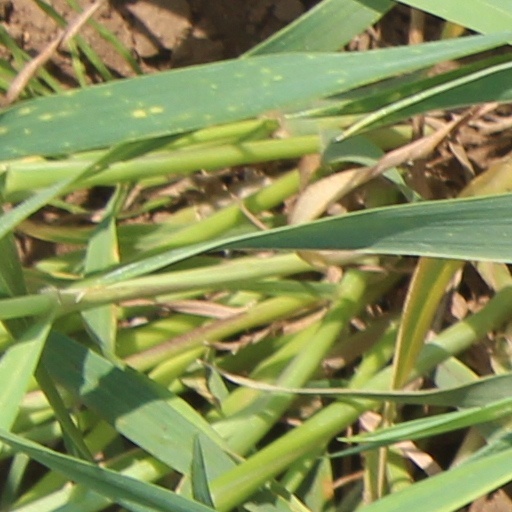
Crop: wheat